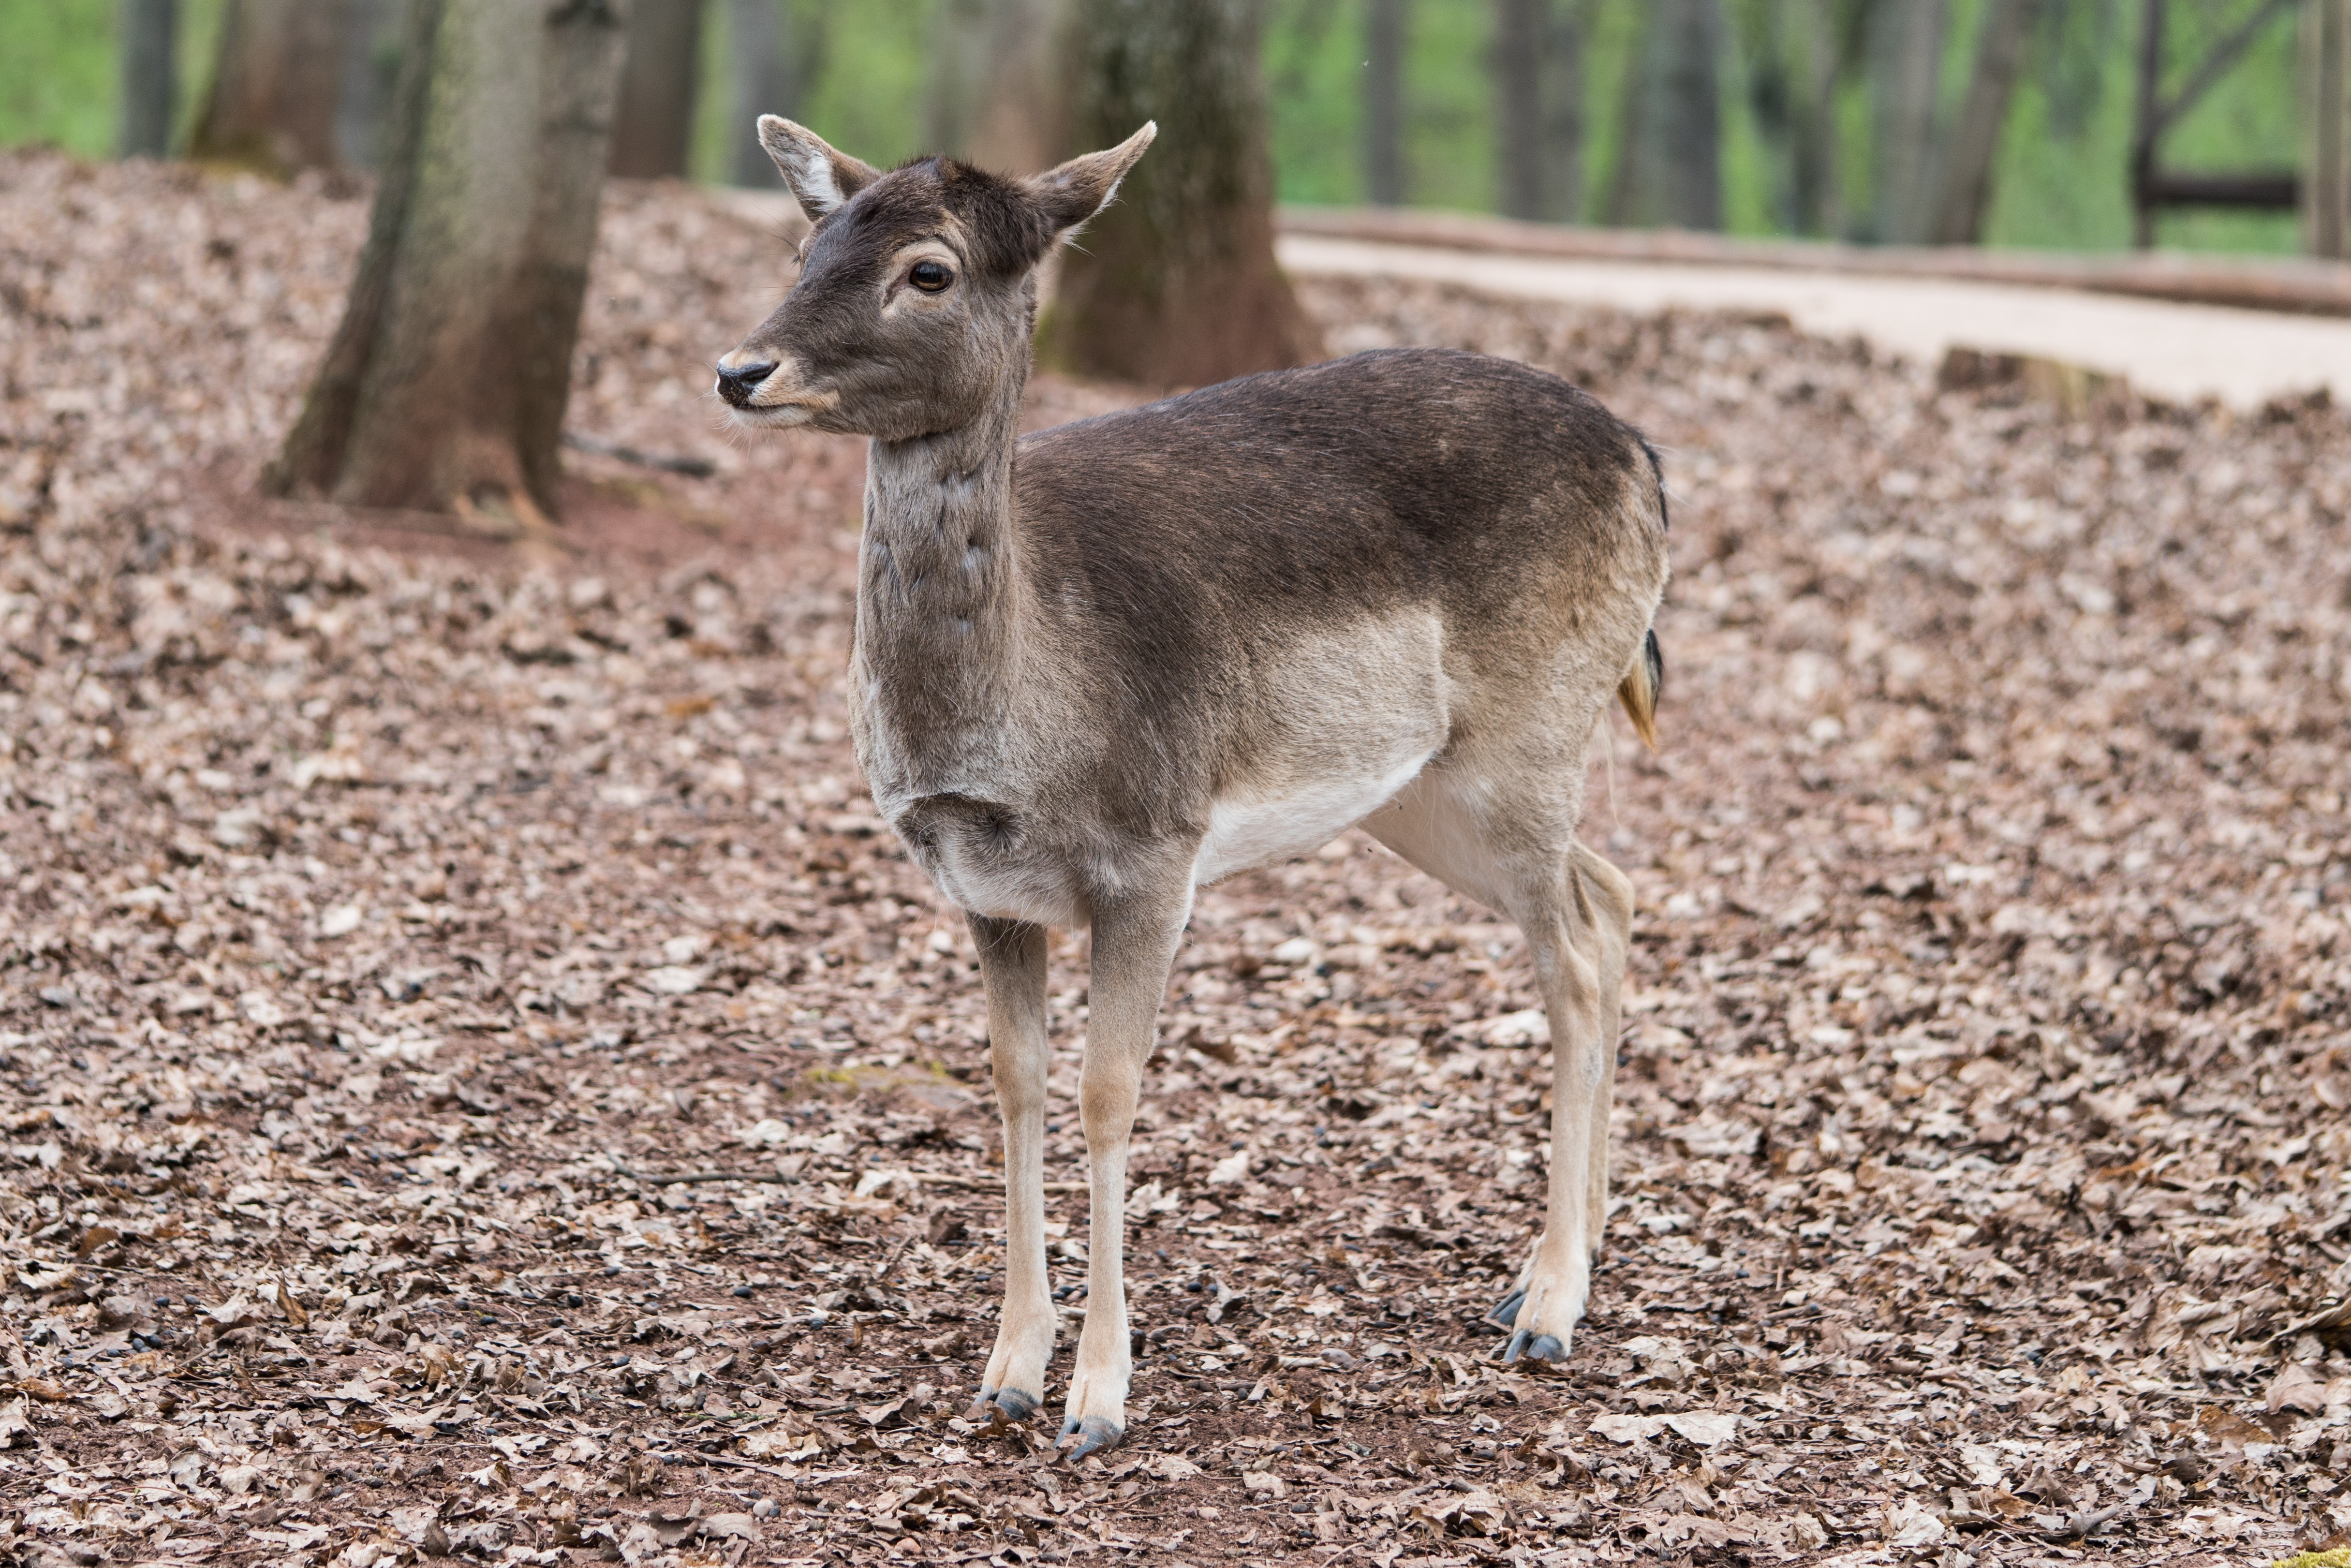
nature, forest, wildlife, deer, zoo, mammal, fauna, vertebrate, roe deer, scheu, white tailed deer, musk deer